Dignified transfer

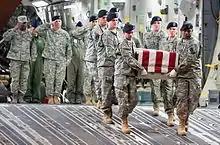
United States Army soldiers unload the remains of Specialist Israel Candelaria Mejias, killed in combat operations in Iraq in 2009.

In the United States Armed Forces, a dignified transfer is a procedure honoring the return of the remains of a servicemember from the theater of operations where they have died in the service of the United States. The transfer is conducted upon arrival at Dover Air Force Base, Delaware, from the arriving aircraft to a transfer vehicle, which then proceeds to the Charles C. Carson Center for Mortuary Affairs.